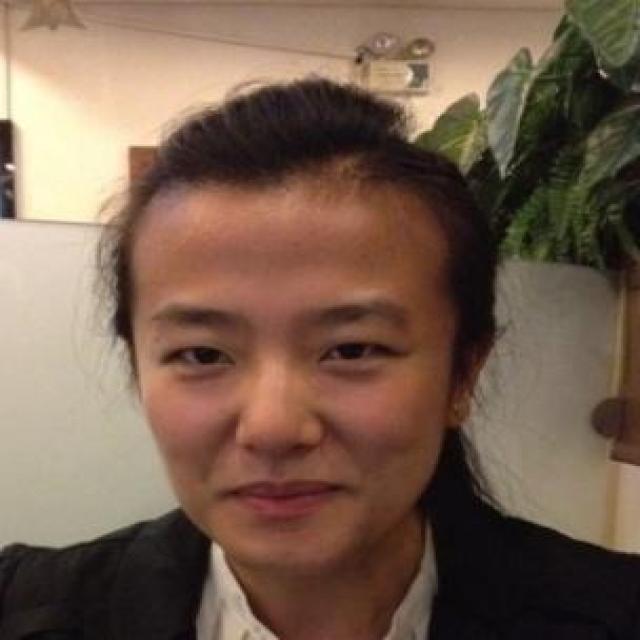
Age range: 21-44